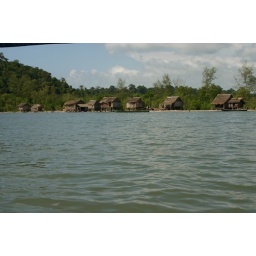
waterfront beach houses for the poor in Cambodia.